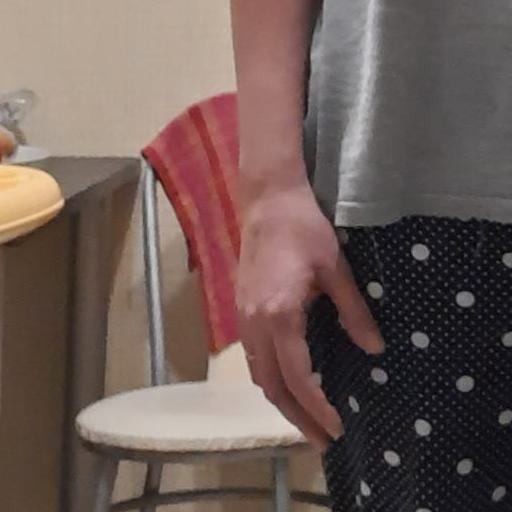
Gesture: no_gesture